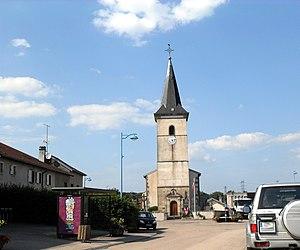
L*église de l'Exaltation de la Sainte-Croix de Sercœur
Sercœur est une commune française située dans le département des Vosges en région Grand Est. Sercœur fait partie de la communauté d'agglomération d'Épinal.